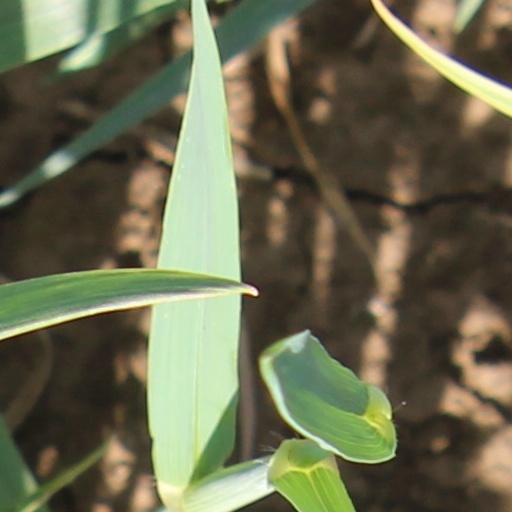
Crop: wheat